Far-right politics in Finland

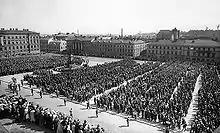
The Peasant March, a show of force in Helsinki by the Lapua Movement on 7 July 1930

In Finland, the far-right was strongest in 1920–1940 when the Academic Karelia Society, Lapua Movement, Patriotic People's Movement (IKL) and Vientirauha operated in the country and had hundreds of thousands of members. In addition to these dominant far-right and fascist organizations, smaller Nazi parties operated as well.